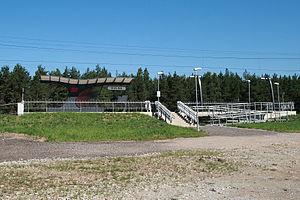
Kulna est un village situé dans la Commune de Keila du Comté de Harju en Estonie.